Tony Pittman

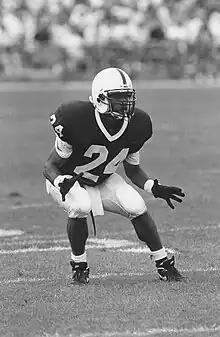
Pittman in action at Beaver Stadium for the Penn State Nittany Lions

Charles Anthony Pittman (born August 5, 1971) is an American former college football player. He was a second-team All-Big Ten cornerback at Penn State after graduating from Phillips Academy in 1990. Pittman grew up in Erie, Pennsylvania and also attended McDowell High School, where he would have been in the 1989 graduation class had he not transferred to Phillips Academy.